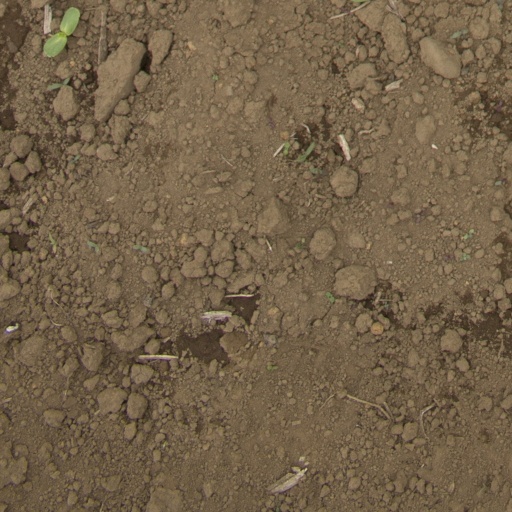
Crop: Jerusalem artichoke